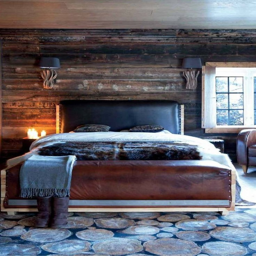
i can see myself in one